Lebak, Sultan Kudarat

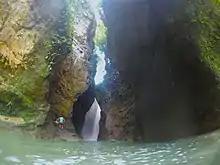
Photo of the entrance of Makin Falls at Villamonte, Lebak, Sultan Kudarat

Enchanting Makin falls in Villamonte, Tres Andanas falls in New Calinog and Ragandang falls are part of series of seven waterfalls can be found in Lebak.